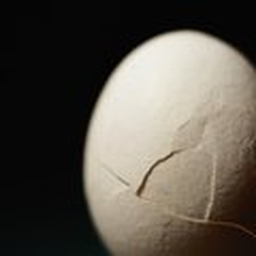
Label: eggshells